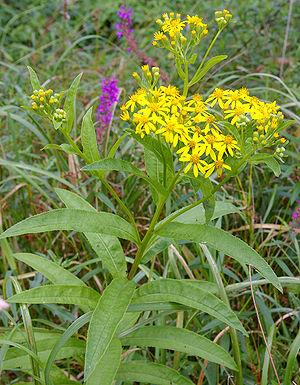
Cette liste de Tracheophyta de Bosnie-Herzégovine, ainsi que d’espèces introduites est un aperçu incomplet d’espèces de mousses, de fougères, de gymnospermes et d’angiospermes citées dans la littérature disponible en langues bosniaque, croate, serbe et serbo-croate. Cet aperçu n’inclue pas des espèces cultivées ni celles occasionnellement introduites.
Senecio sarracenicus, le séneçon des cours d'eau, est une espèce de plantes de la vaste famille des Asteraceae.